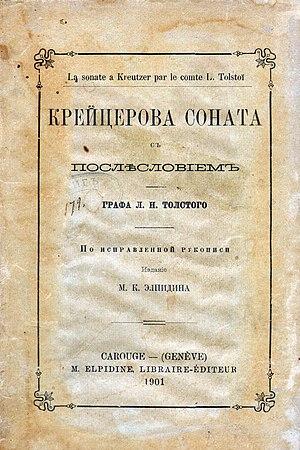
La Sonate à Kreutzer est une longue nouvelle en langue russe de Léon Tolstoï écrite dans sa maison de Moscou et publiée en 1889. Elle paraît pour la première fois en France aux éditions Lemerre en 1890, dans une traduction d'Isaac Pavlovsky et J.-H. Rosny aîné et une autre d'Ely Halpérine-Kaminsky aux éditions Marpon & Flammarion.